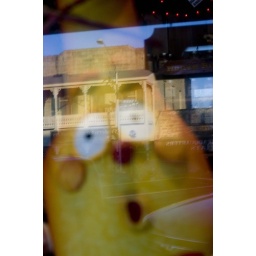
This was an animated hot sauce bottle in a store window in Downtown Fredericksburg.